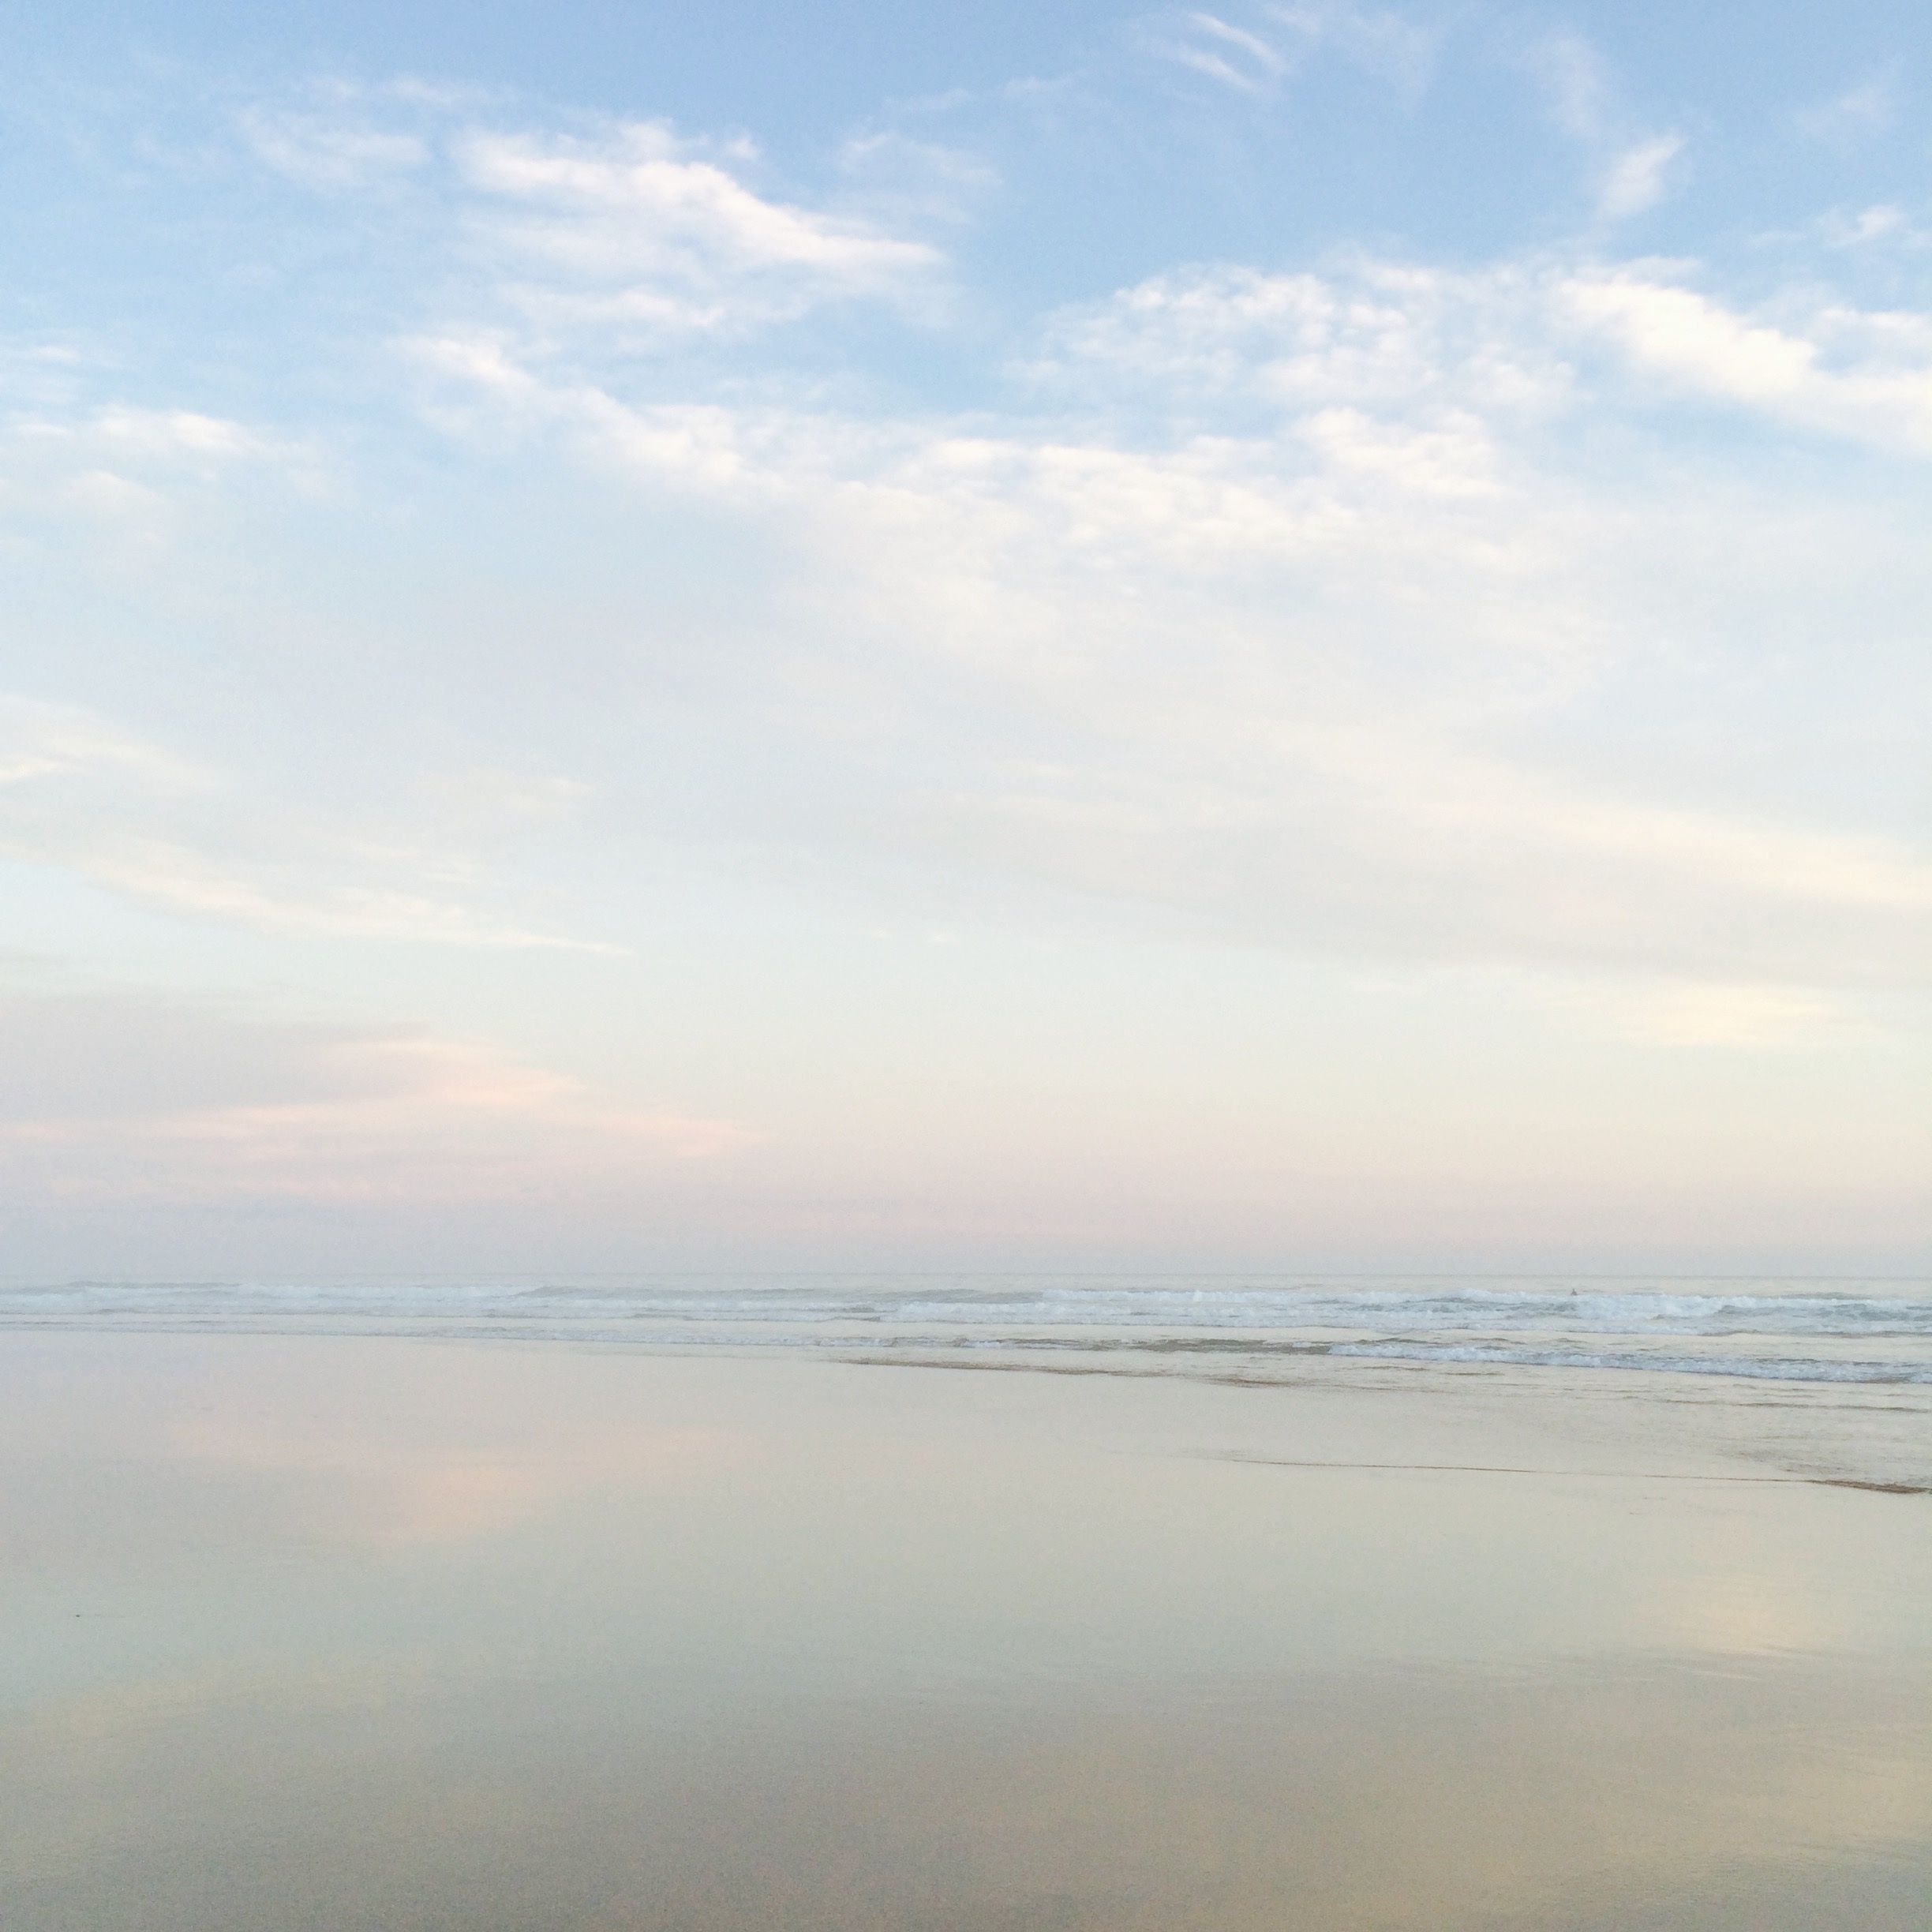
beach, sea, coast, ocean, horizon, cloud, sky, sunrise, sunlight, morning, shore, lake, dawn, dusk, reflection, body of water, loch, atmospheric phenomenon